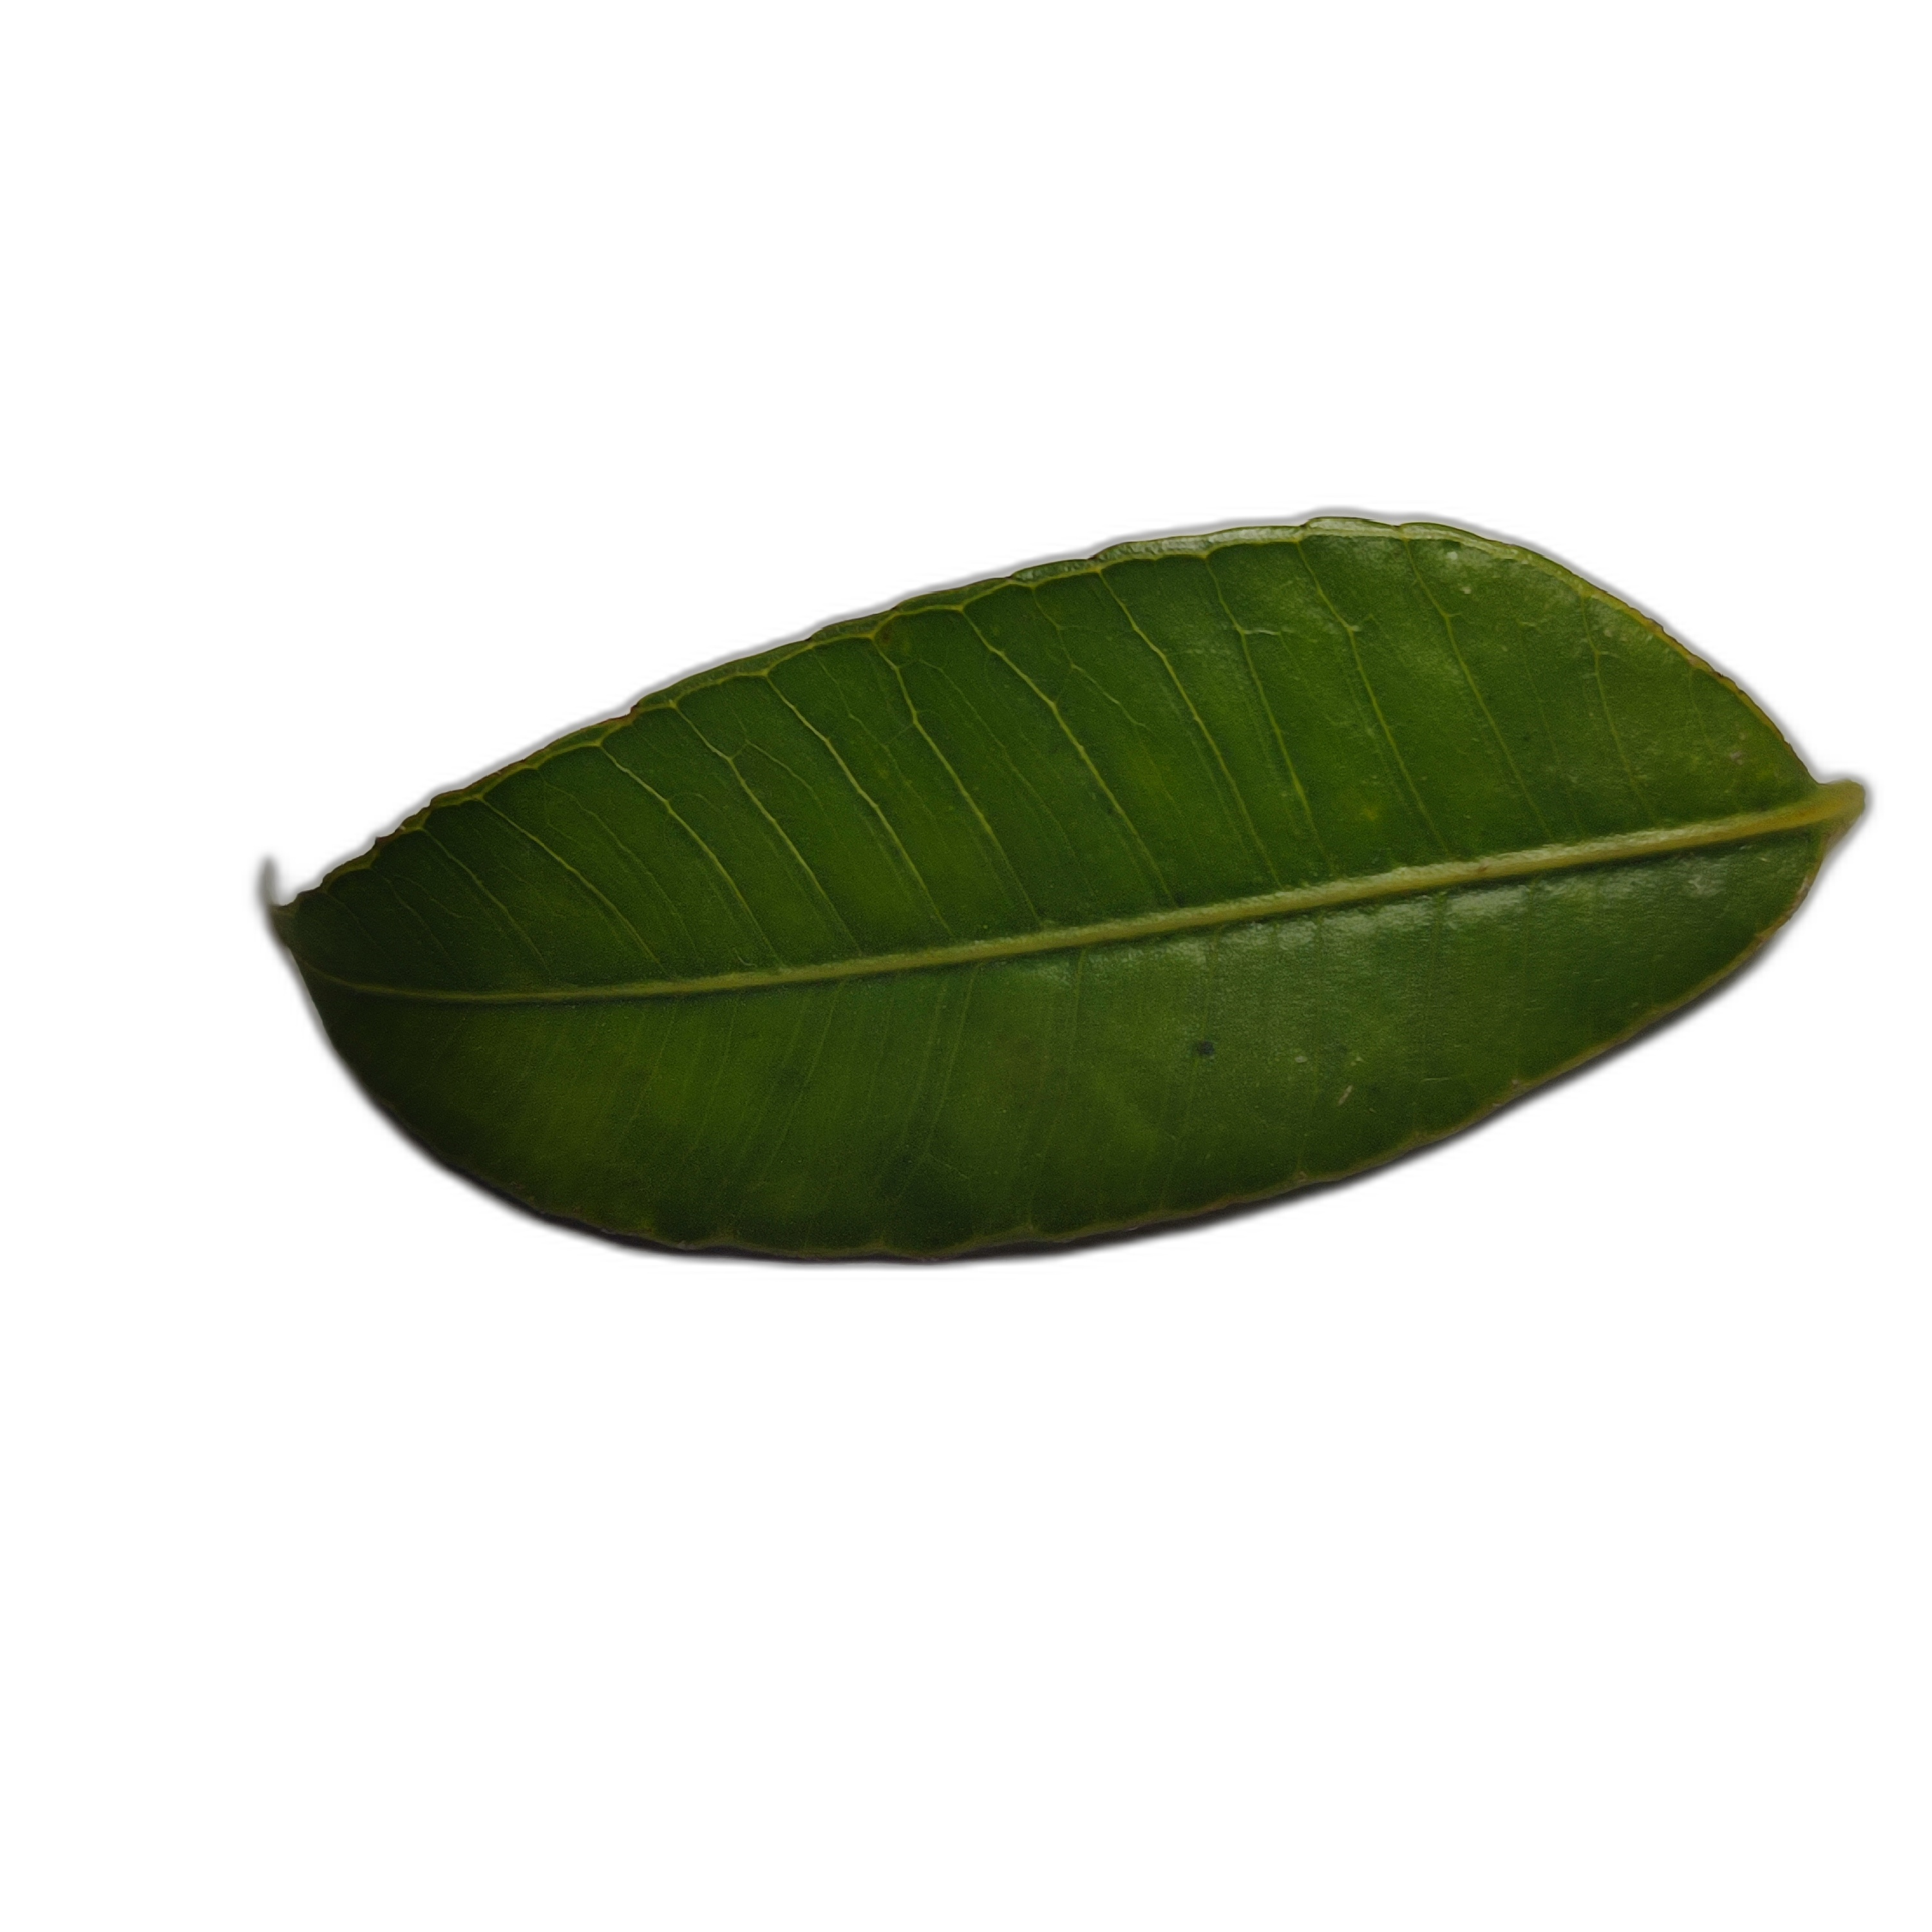
Label: healthy